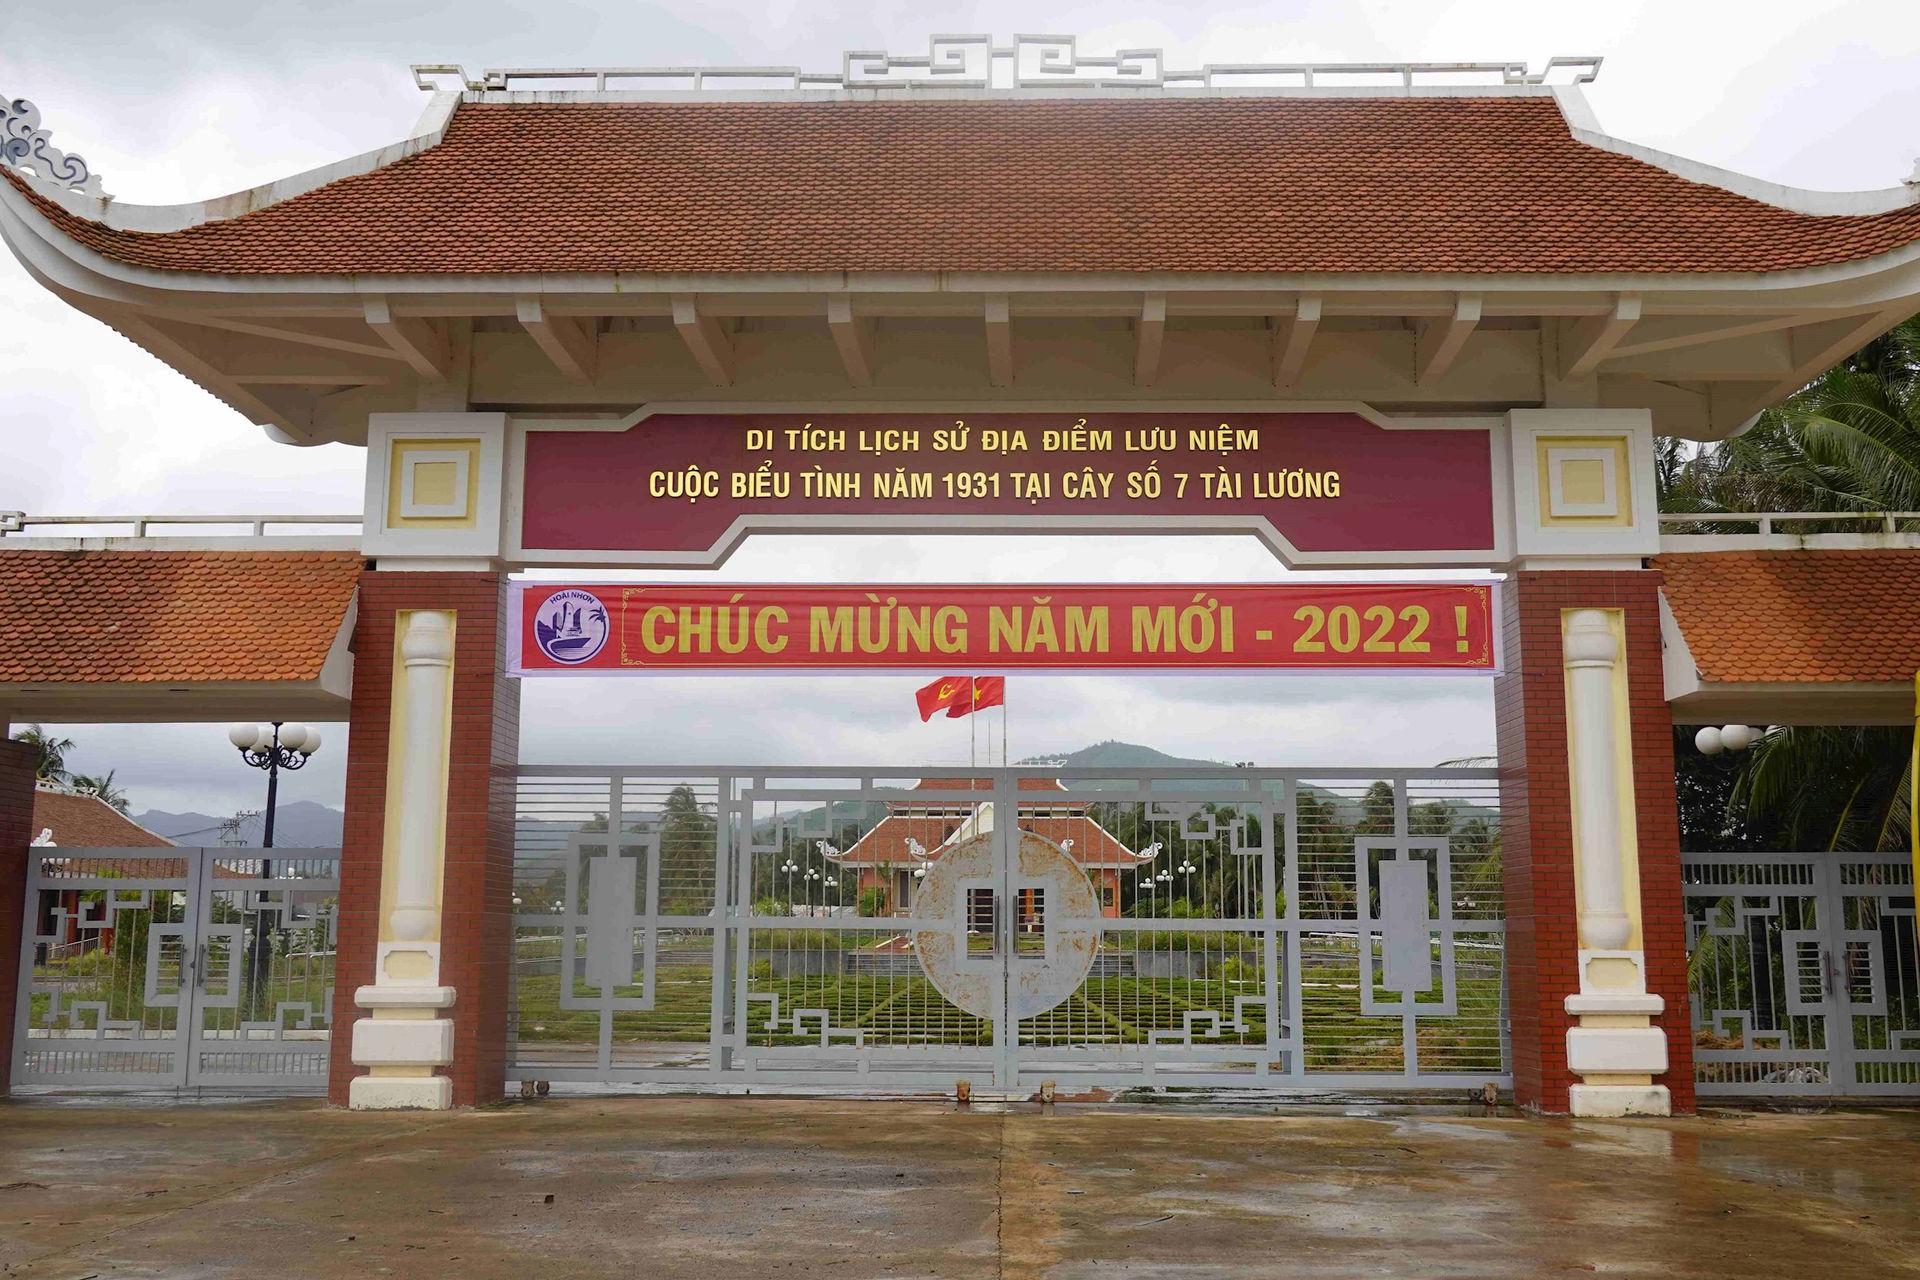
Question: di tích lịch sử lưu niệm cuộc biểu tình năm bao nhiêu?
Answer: lưu niệm cuộc biểu tình năm 1931